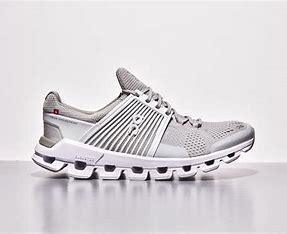
Brand: ON
Model: Cloudswift